Ford Model A engine

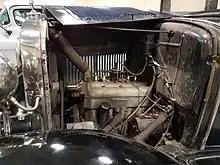
Ford Model A engine, left side

The engine has a 5-quart oil capacity. The crankcase is filled through an engine fill/breather tube mounted on the engine's left side. Modern 10W30 oils are recommended for newly rebuilt engines. The recommended oil change interval is 500 miles.